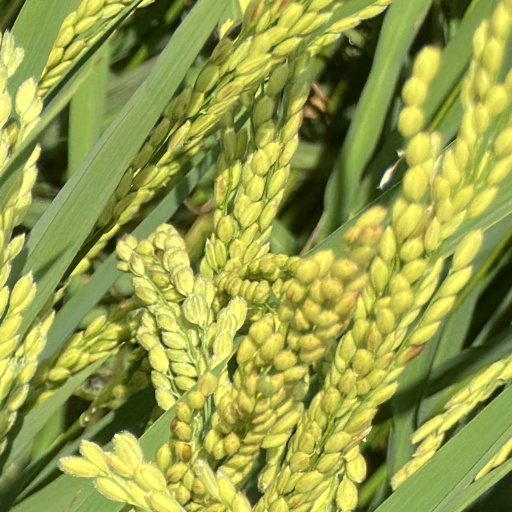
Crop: rice